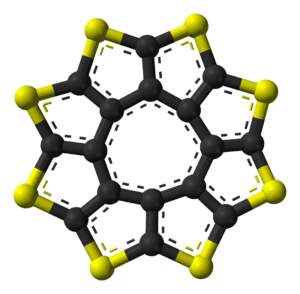
L’octathio[8]circulène, appelé également sulflower par les Anglo-saxons, est un composé chimique de formule (C₂S)₈ se présentant sous forme de poudre ou d'aiguilles cristallisées de couleur rouge.